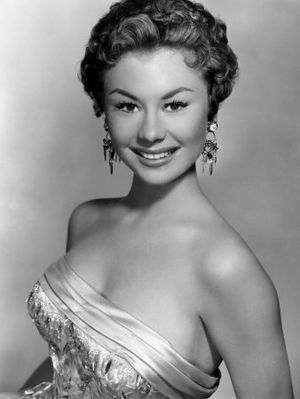
Mitzi Gaynor
Mitzi Gaynor, egentlig Francesca Marlene de Czanyi von Gerber, er en amerikansk skuespillerinde, sangerinde og danserinde.